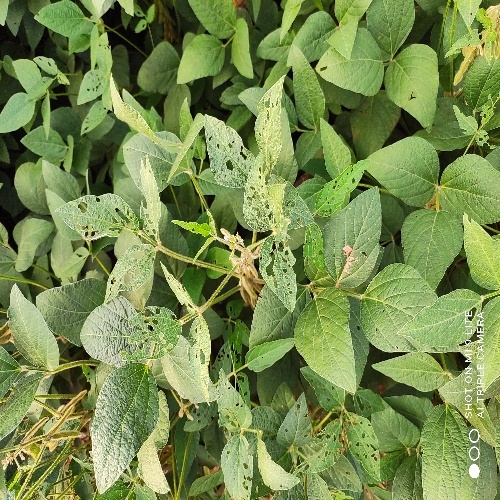
Label: Caterpillar